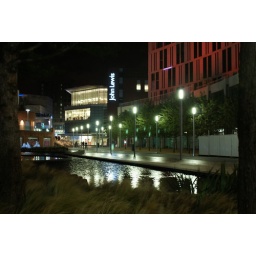
At the edge of the water feature by the dock road